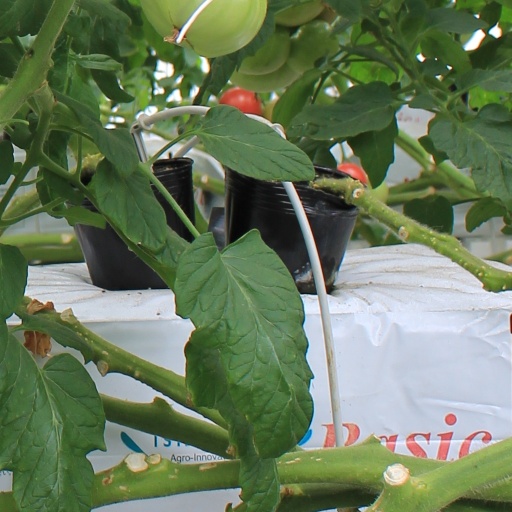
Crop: tomato